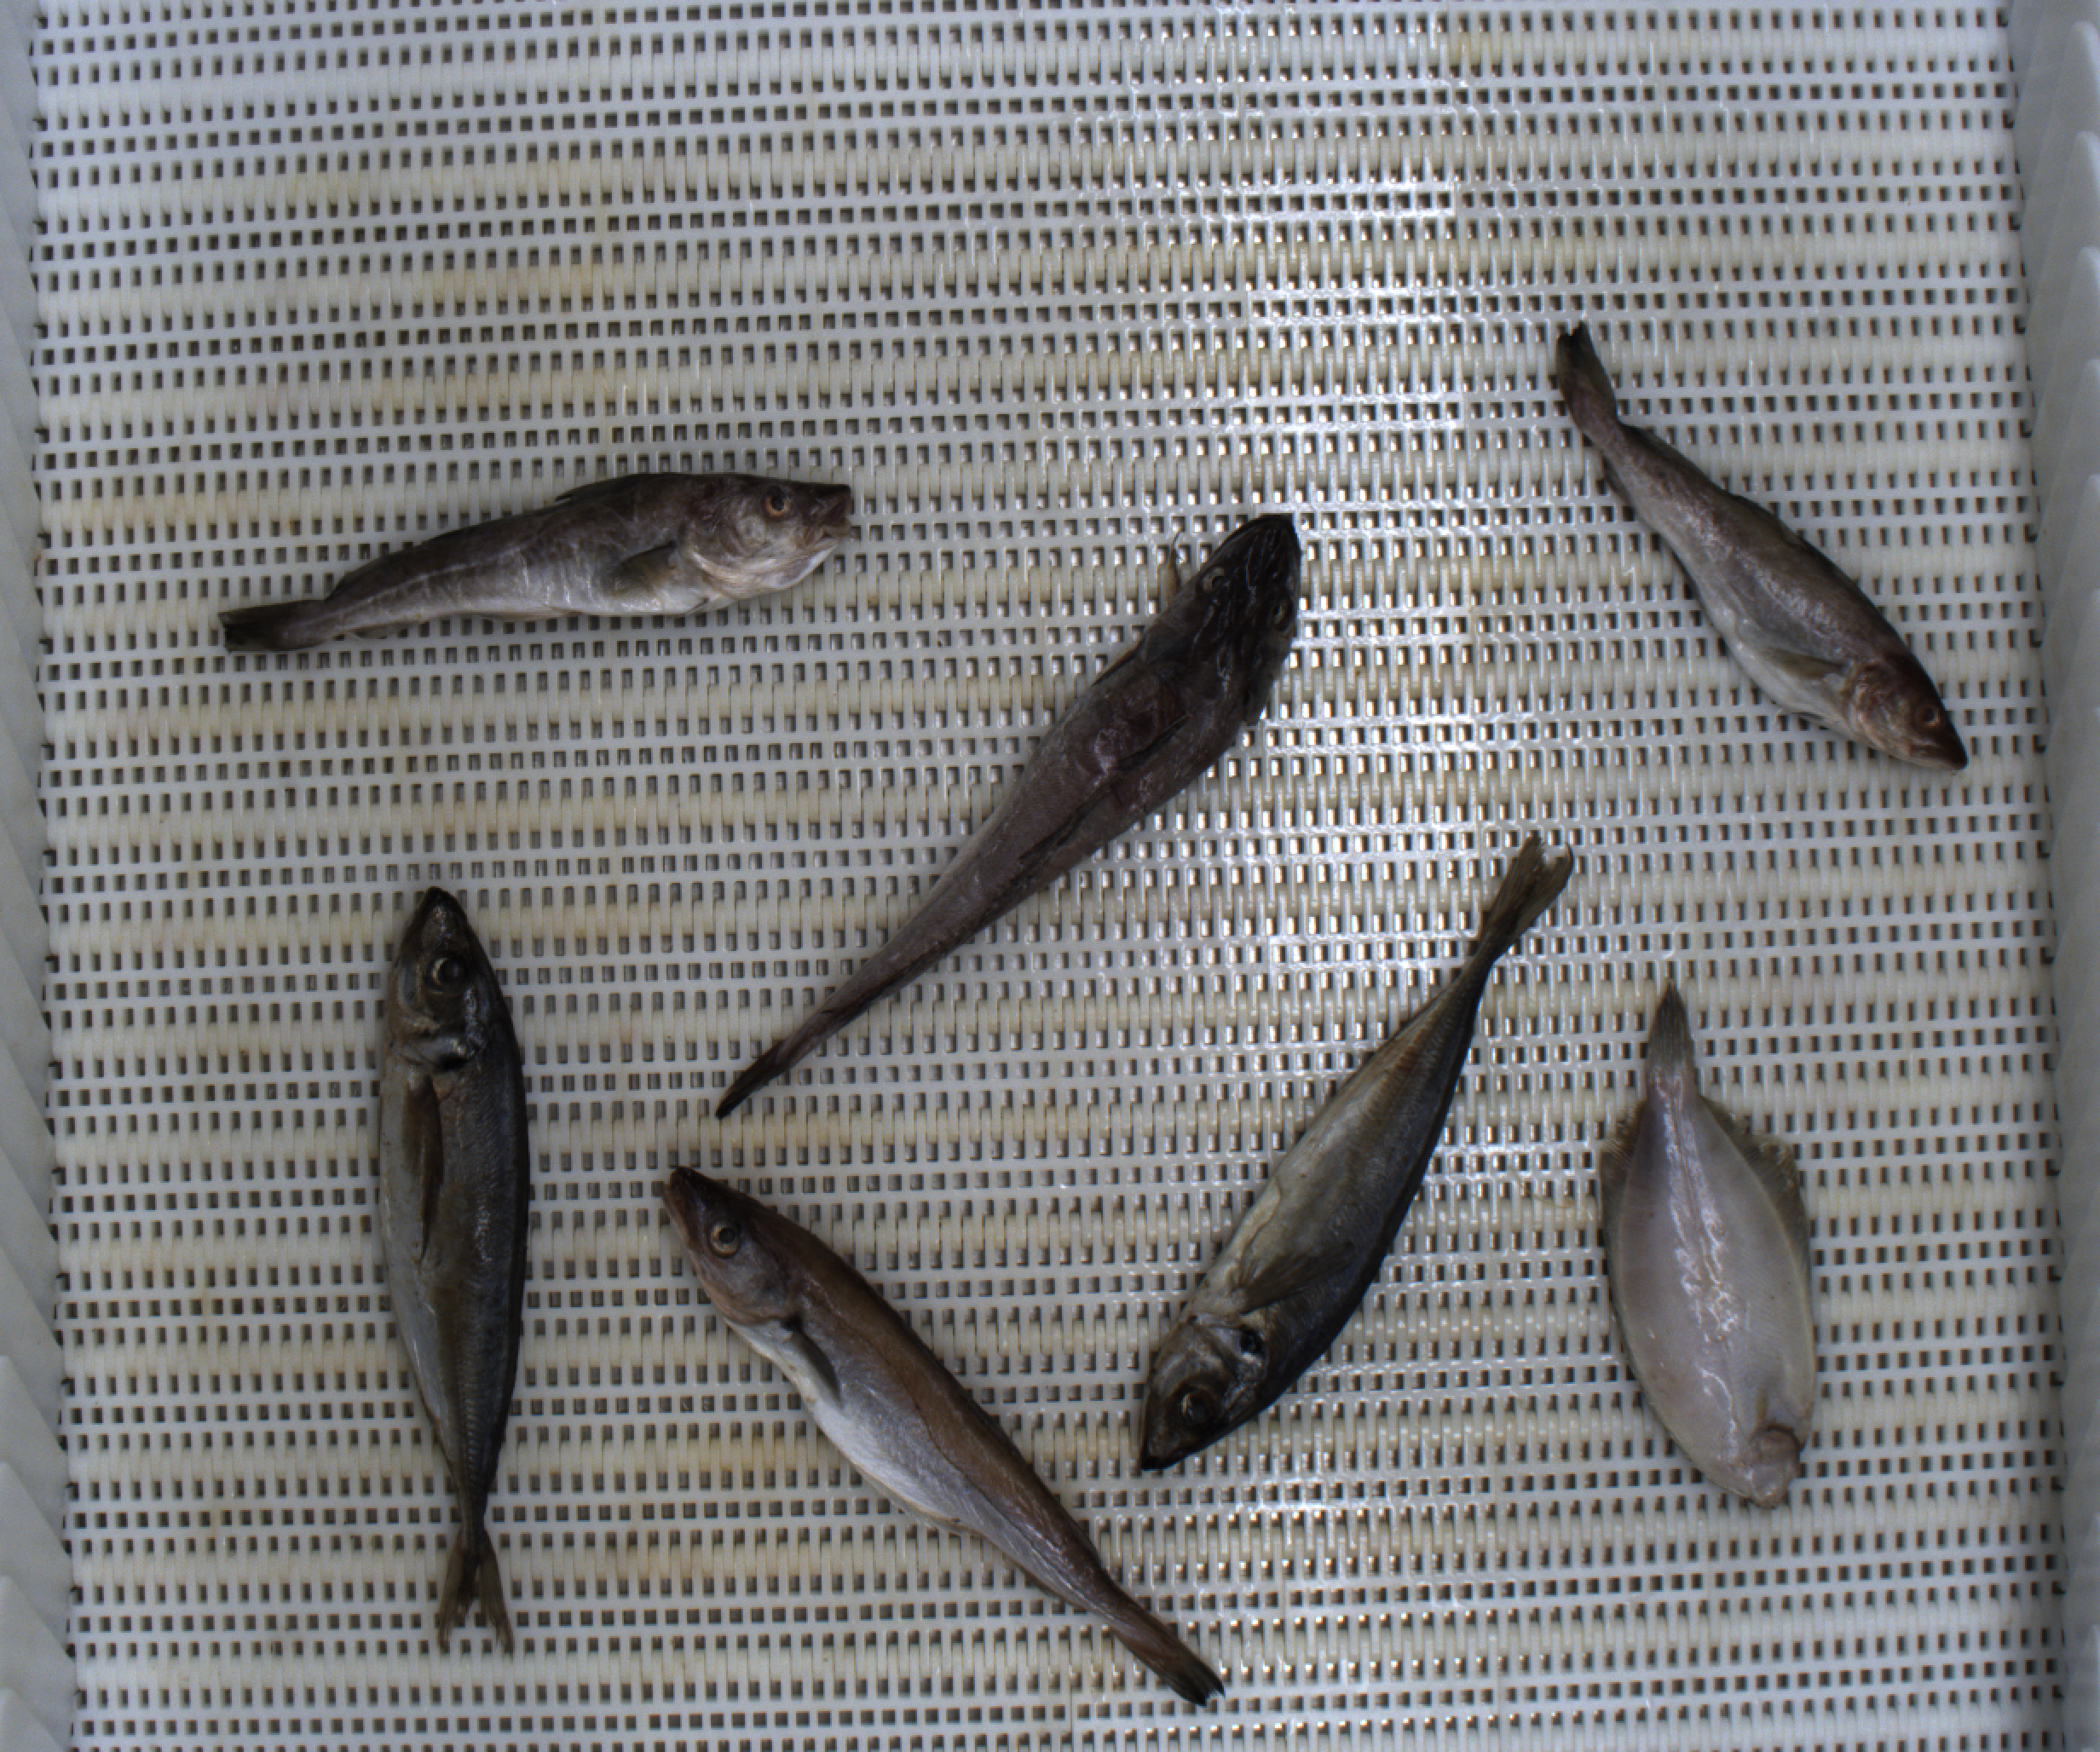
Total fish: 7
Cod: 2
Haddock: 0
Whiting: 1
Hake: 1
Horse mackerel: 2
Saithe: 0
Other: 1